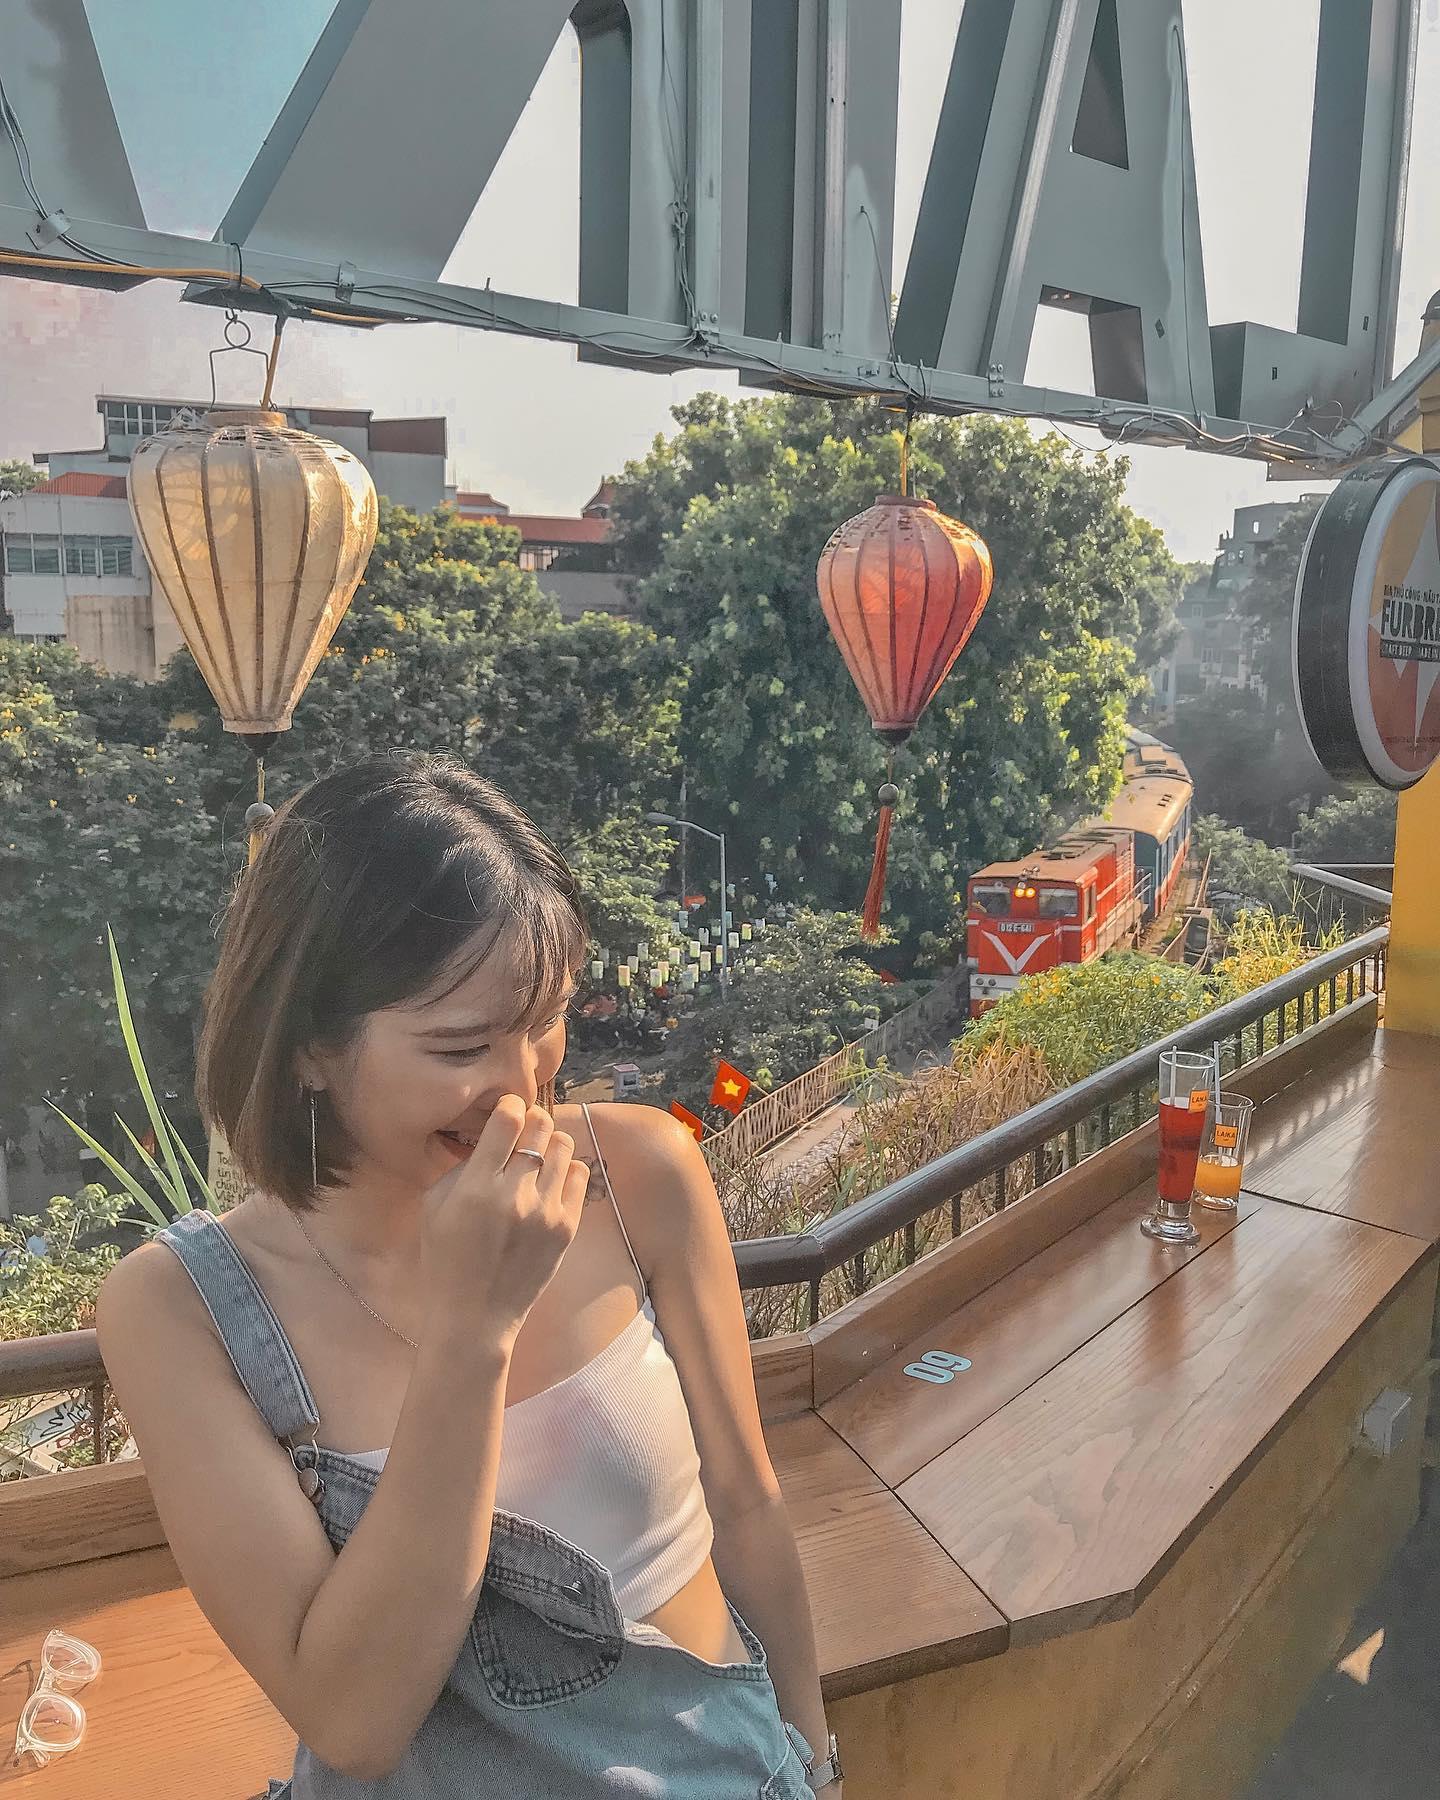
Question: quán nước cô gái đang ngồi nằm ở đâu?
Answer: sát bên đường sắt